St. Marks National Wildlife Refuge

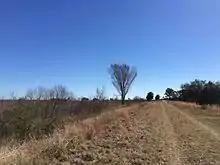
Biking/cycling trail

St. Marks National Wildlife Refuge is a wintering ground for migratory birds in Florida. Established in 1931, it encompasses more than spread between Wakulla, Jefferson, and Taylor Counties in the state of Florida.